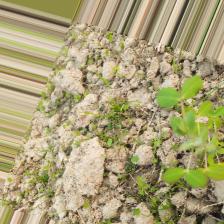
Label: Lentil Rust